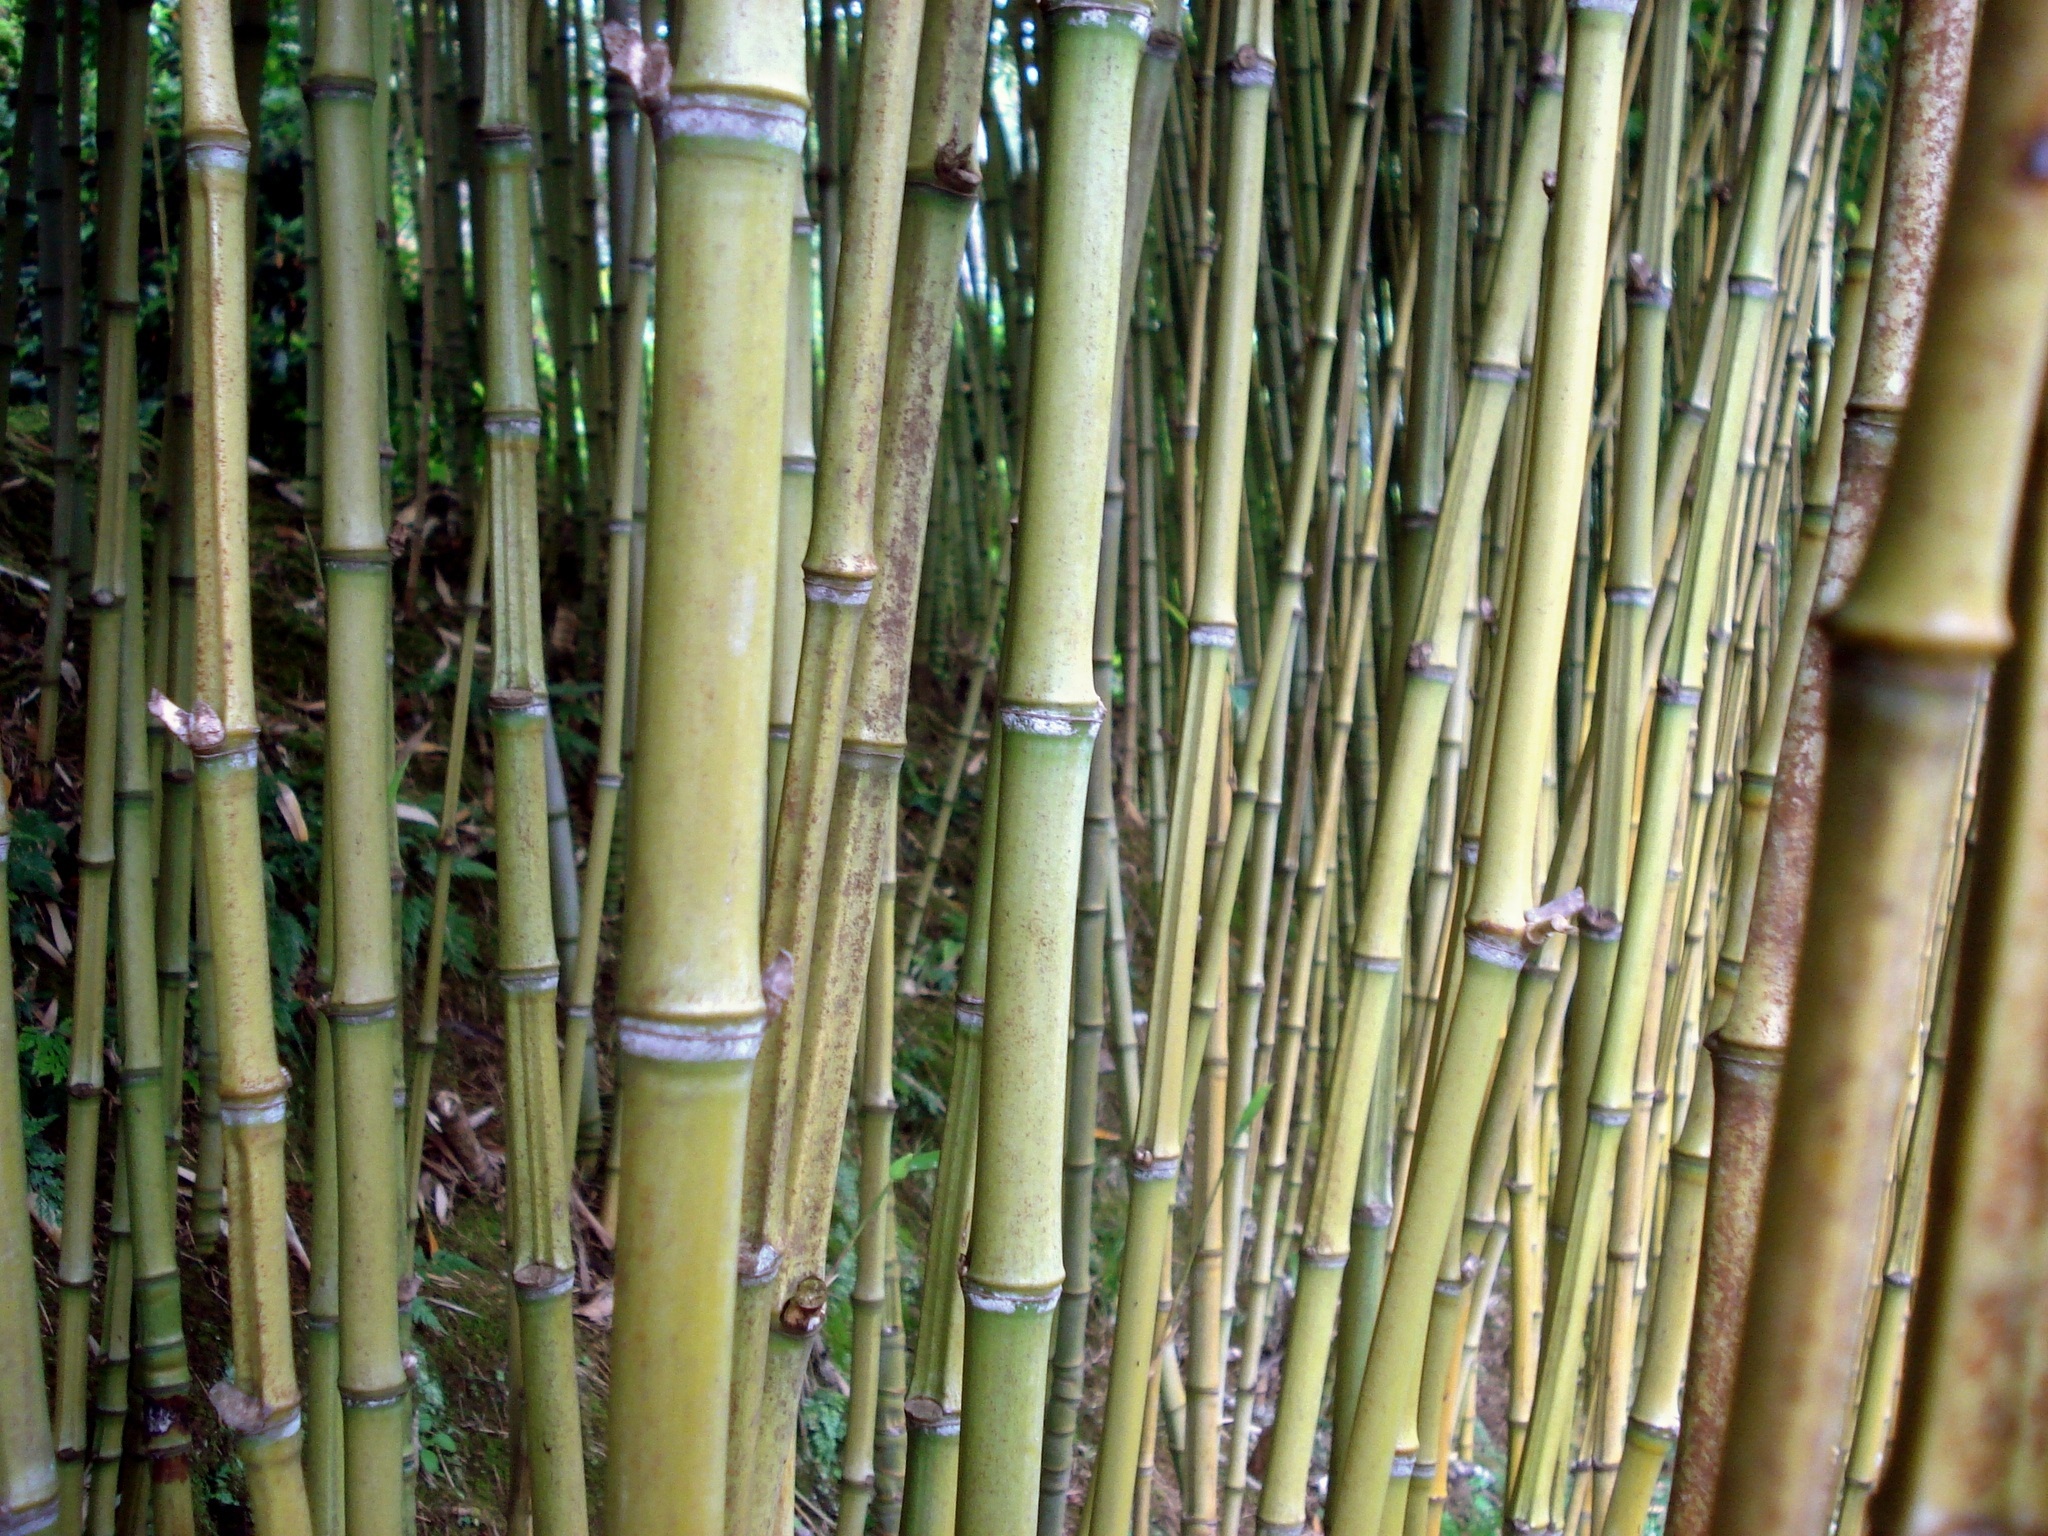
branch, crop, agriculture, twig, cane, bamboo, grass family, plant stem